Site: brandenburg
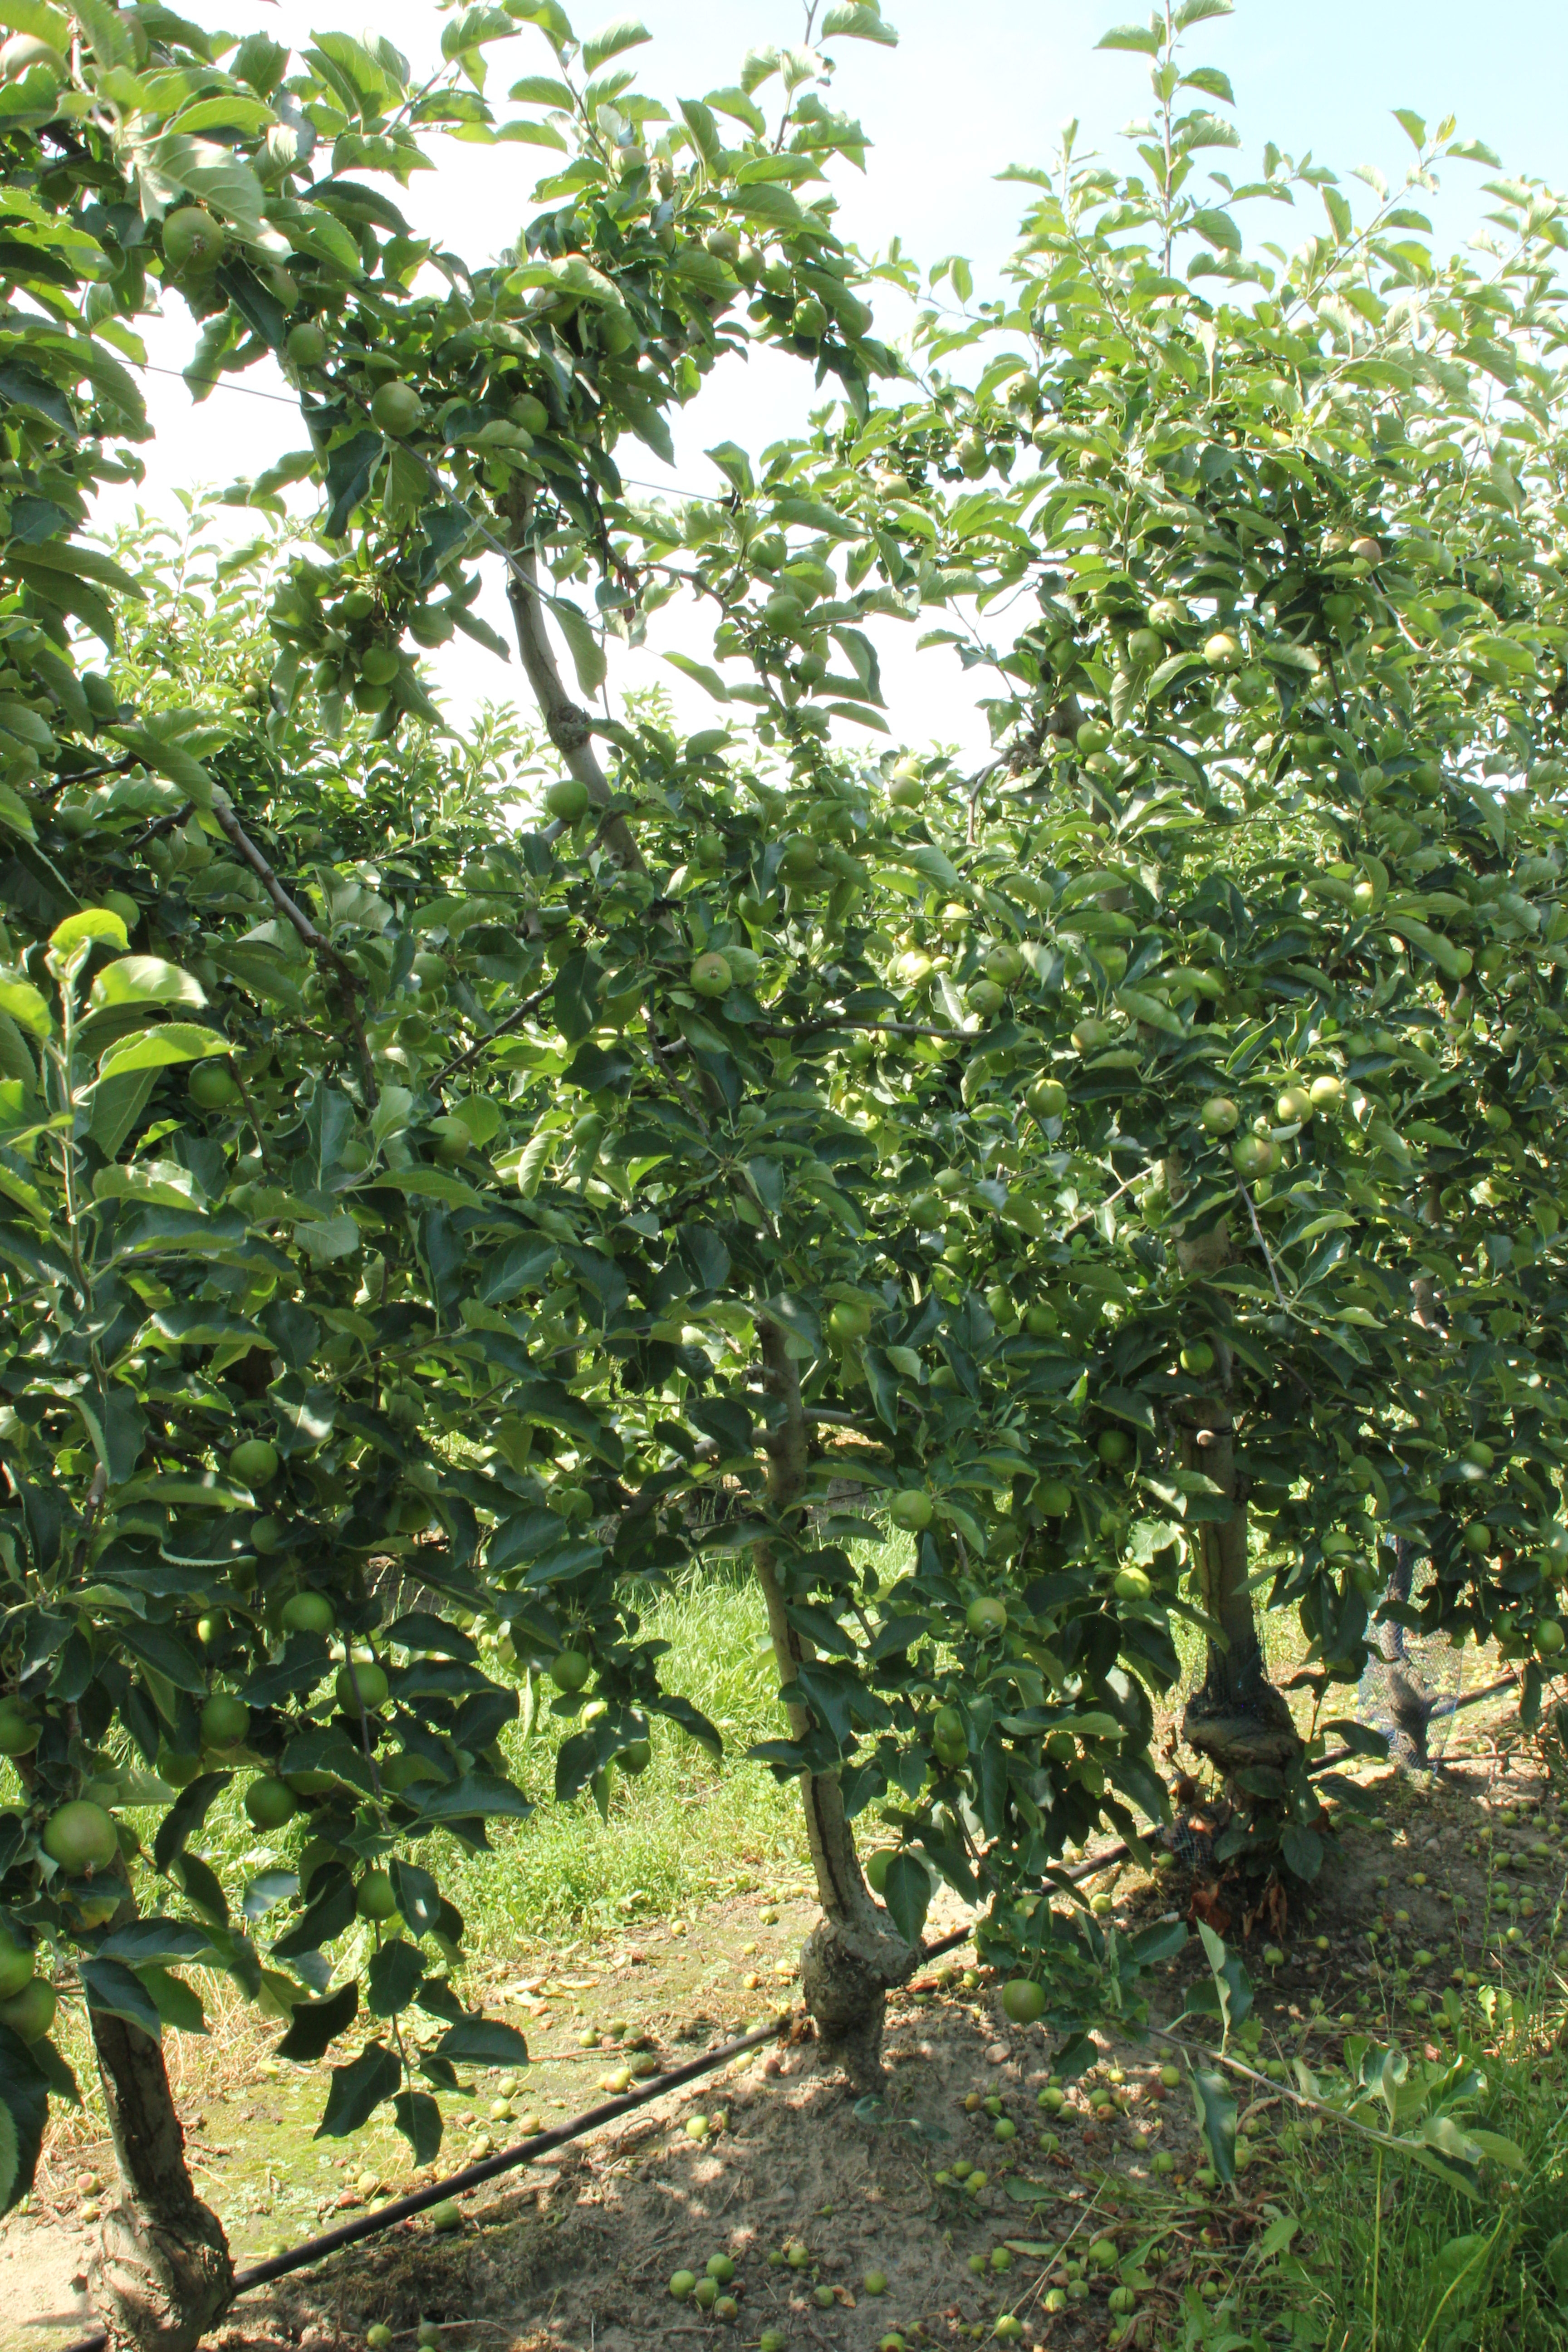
Growth stage (BBCH 74): Development of fruit